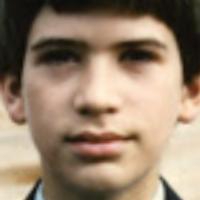
Age group: age 01-10